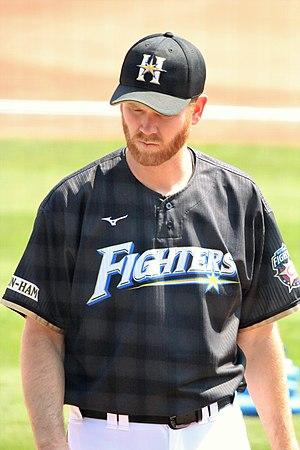
Michael Harvey Tonkin est un lanceur de relève droitier des Ligues majeures de baseball jouant avec les Twins du Minnesota.